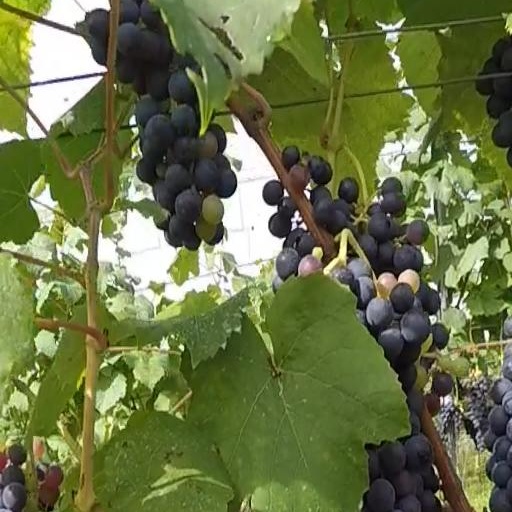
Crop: grape